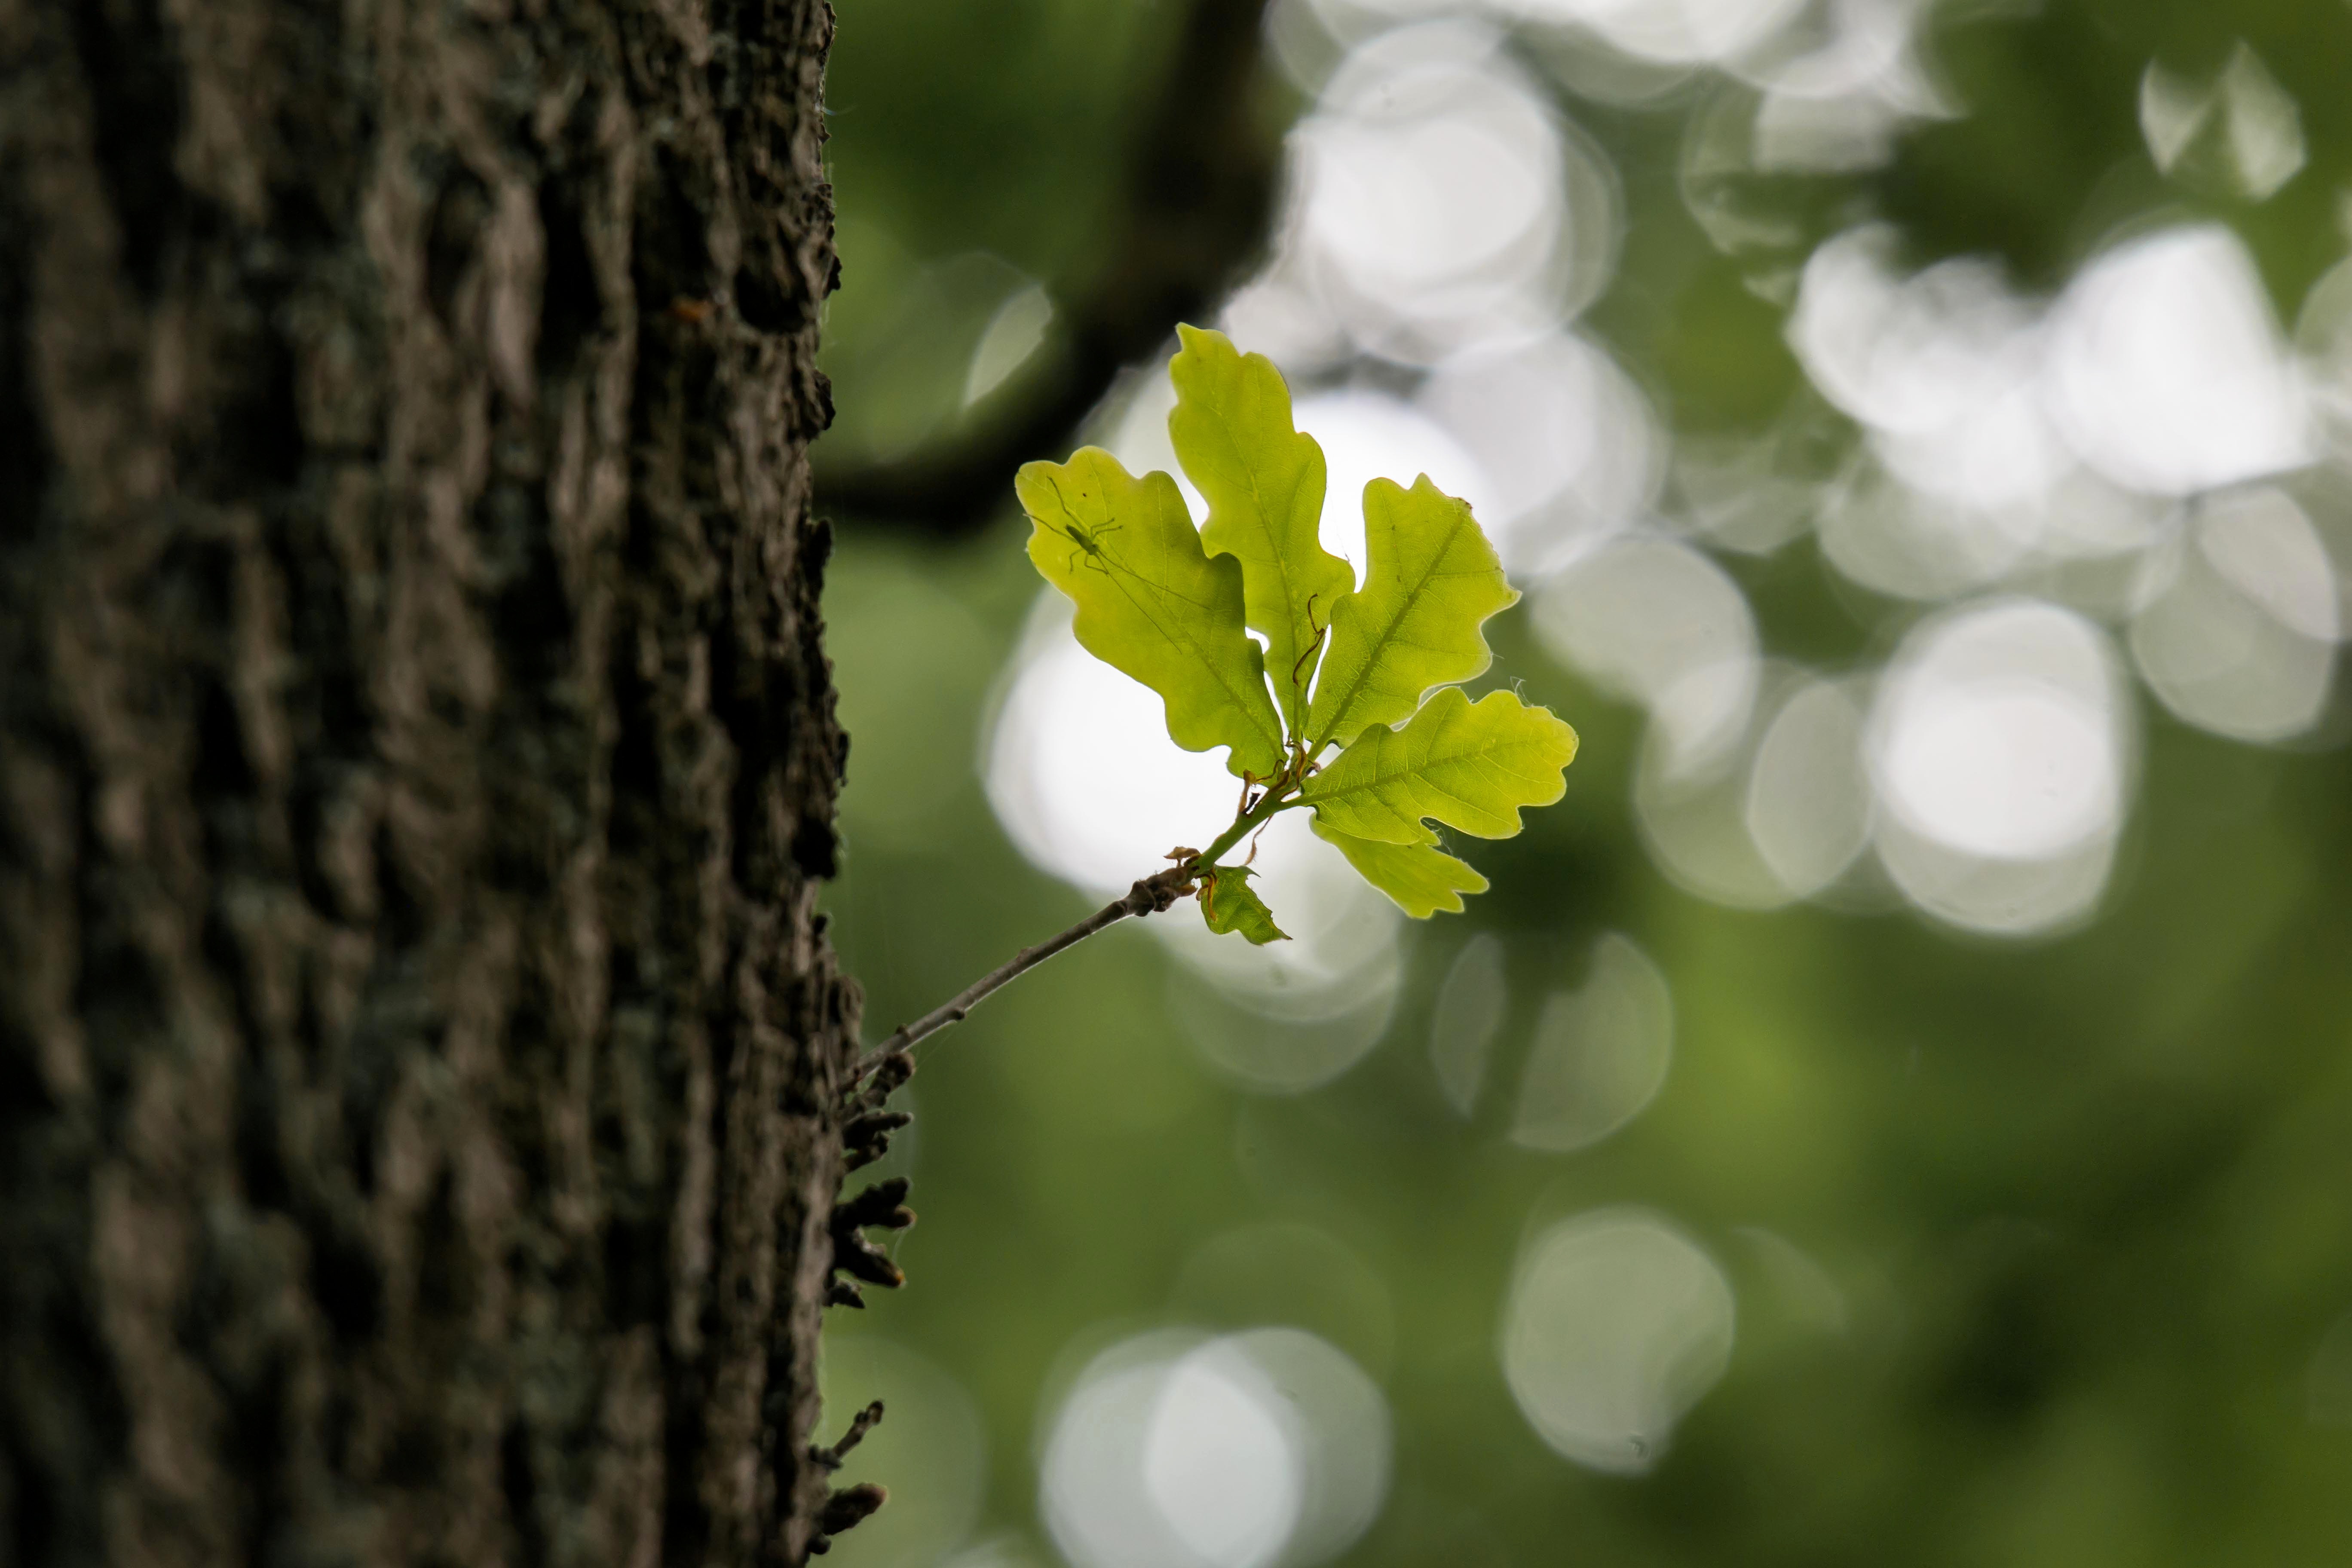
tree, nature, branch, blossom, structure, plant, sunlight, leaf, flower, spring, green, botany, flora, wildflower, close up, oak leaf, leaves, bright, oak, oak leaves, light green, macro photography, plant stem, woody plant, stem bark